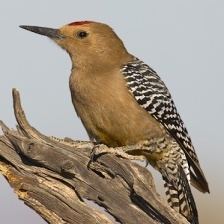
Species: GILA WOODPECKER
Scientific name: MELANERPES UROPYGIALIS